Point Abino Light Tower

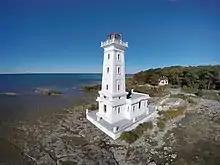
Point Abino Lighthouse

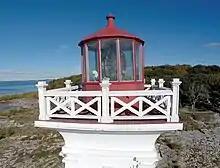
Point Abino Lighthouse Lens

Approaches and visits are severely restricted, as the site is landlocked "i.e.", intervening land for access is private property.